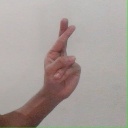
अक्षर: र